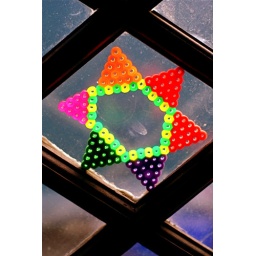
Qiqi made these little plastic stained glass pieces, which she placed in the windows in the foyer